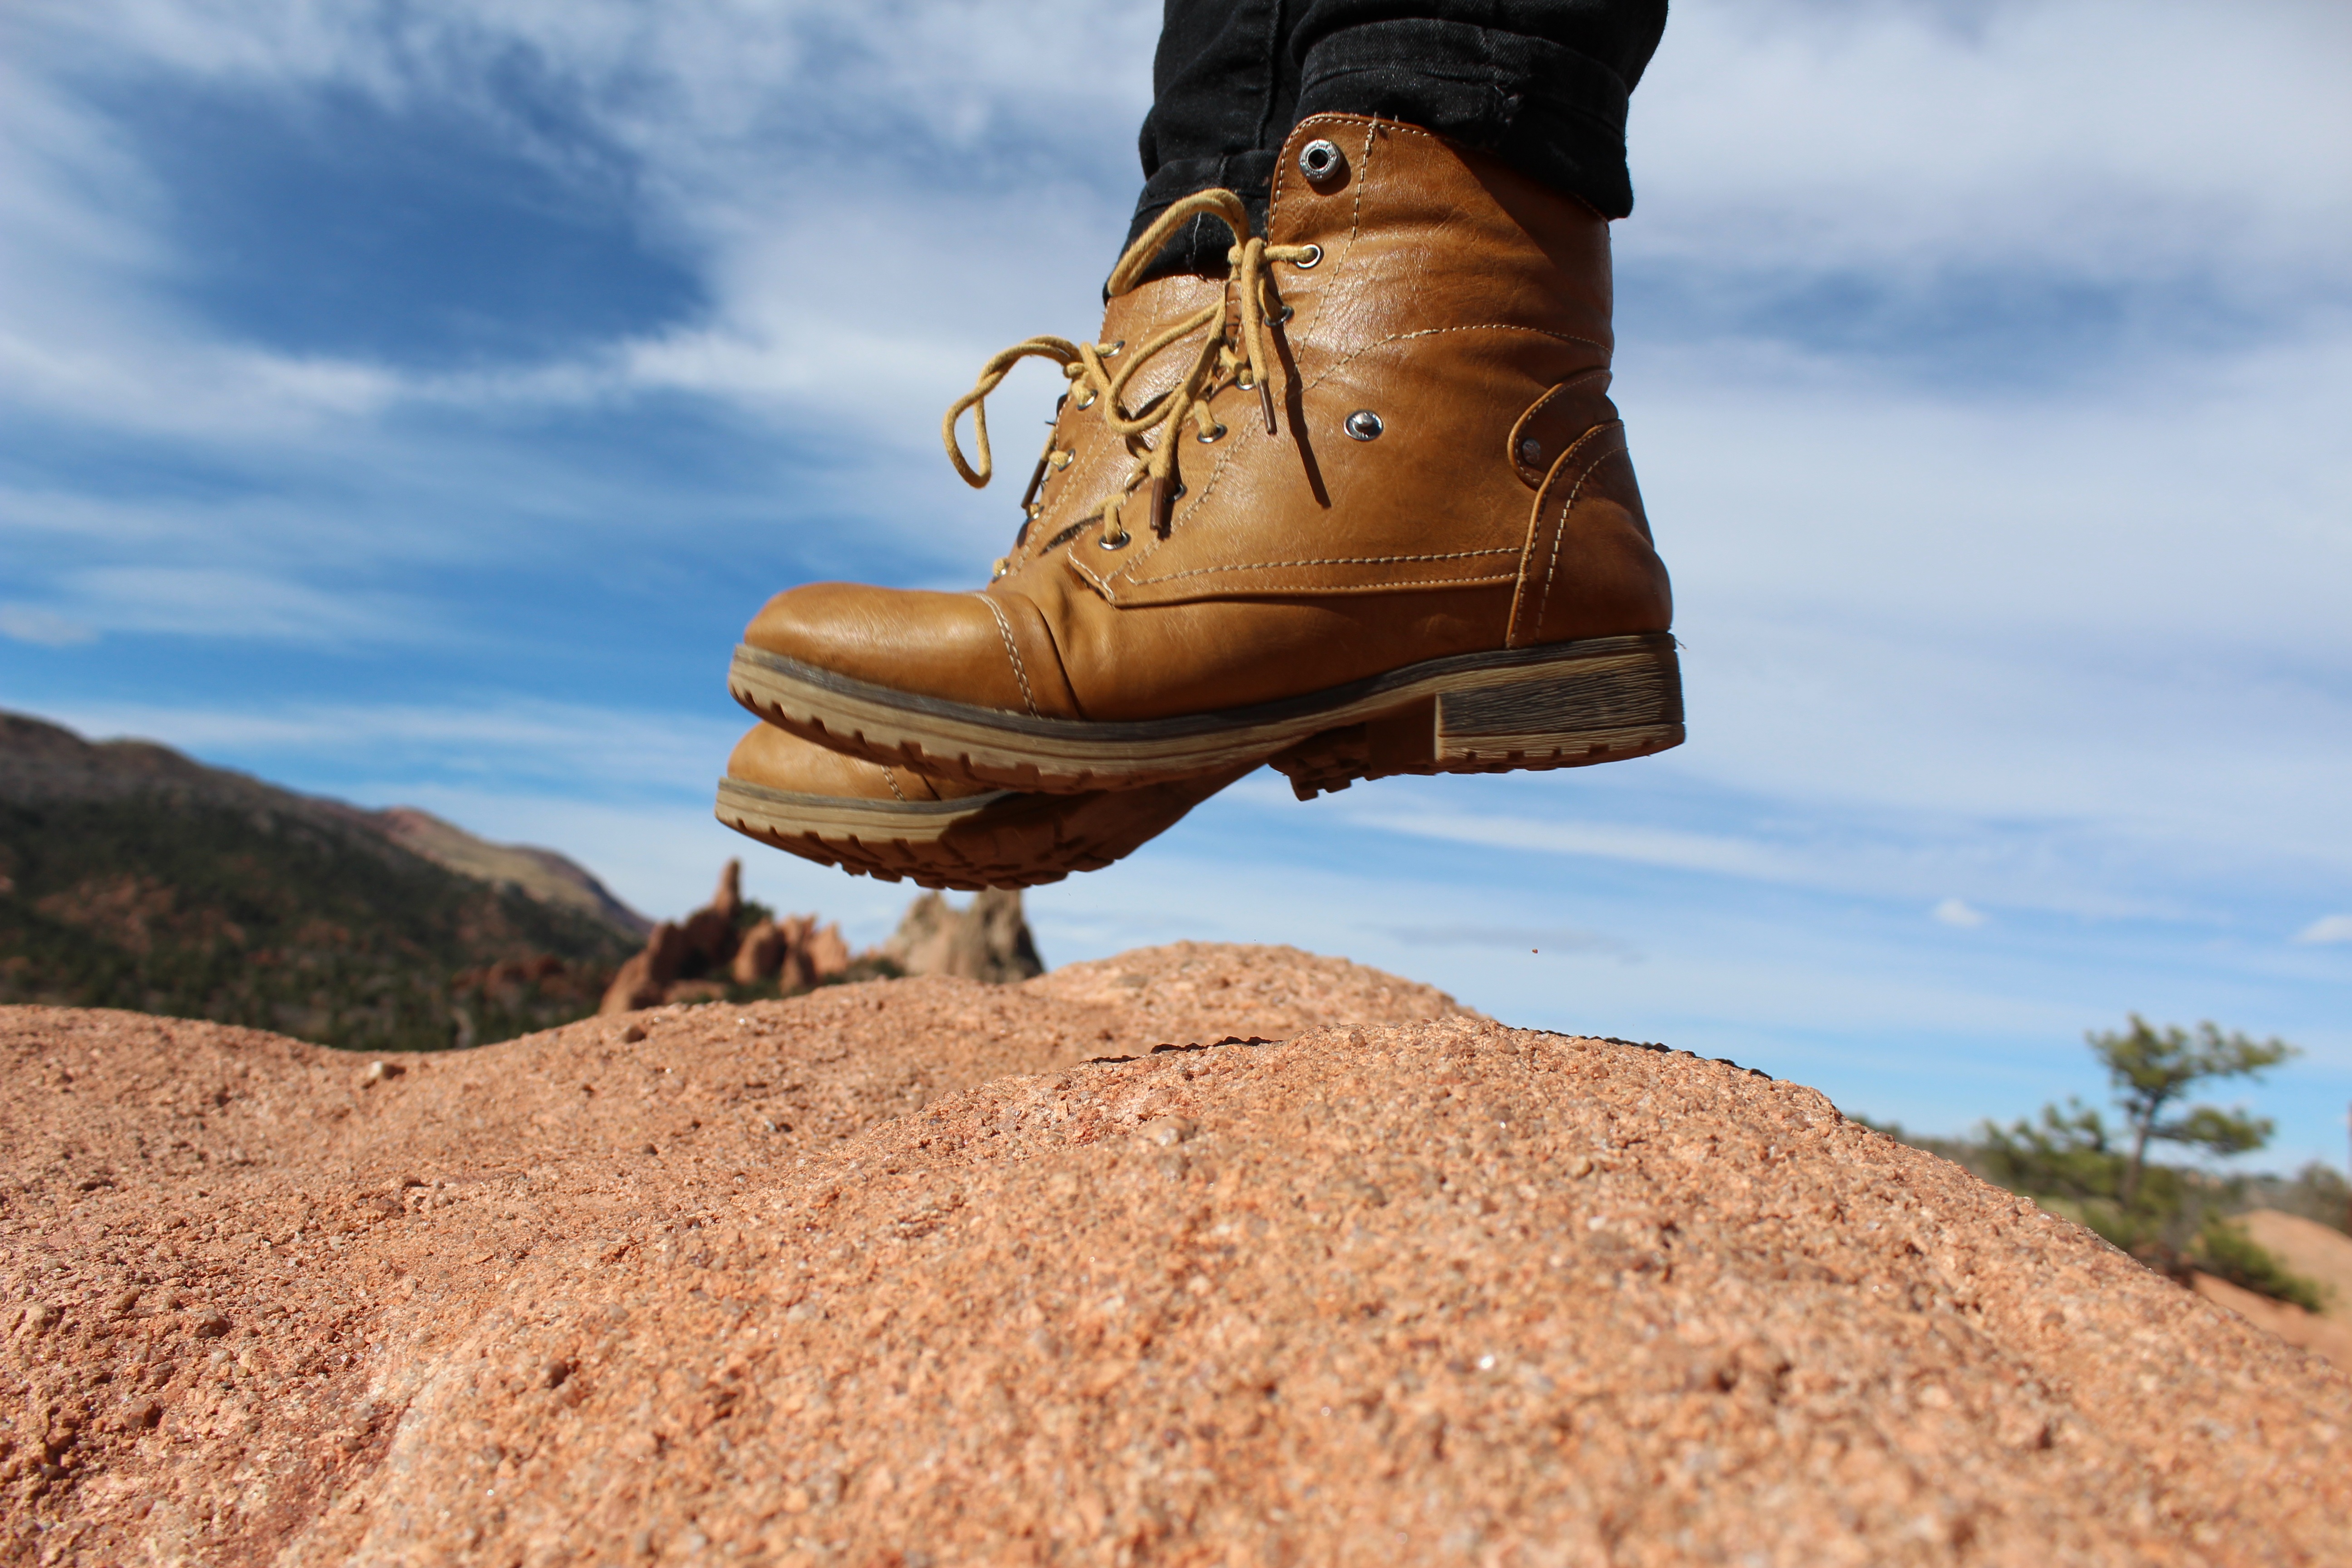
sea, sand, rock, walking, mountain, feet, adventure, jump, jumping, soil, floating, terrain, boots, footwear